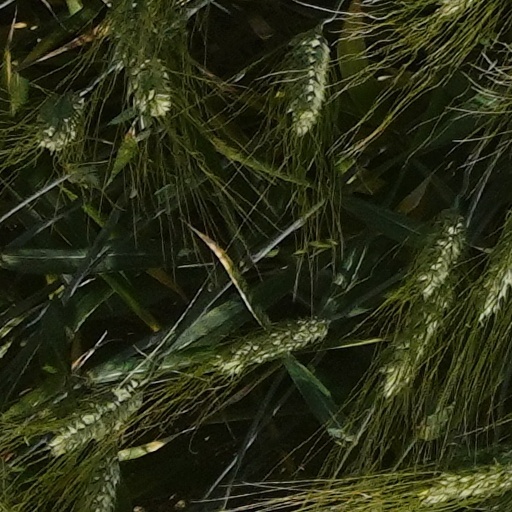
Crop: wheat